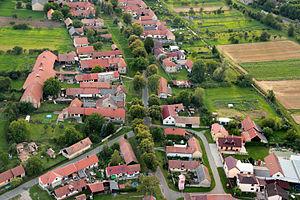
Oskořínek est une commune du district de Nymburk, dans la région de Bohême-Centrale, en République tchèque. Sa population s'élevait à 572 habitants en 2020.